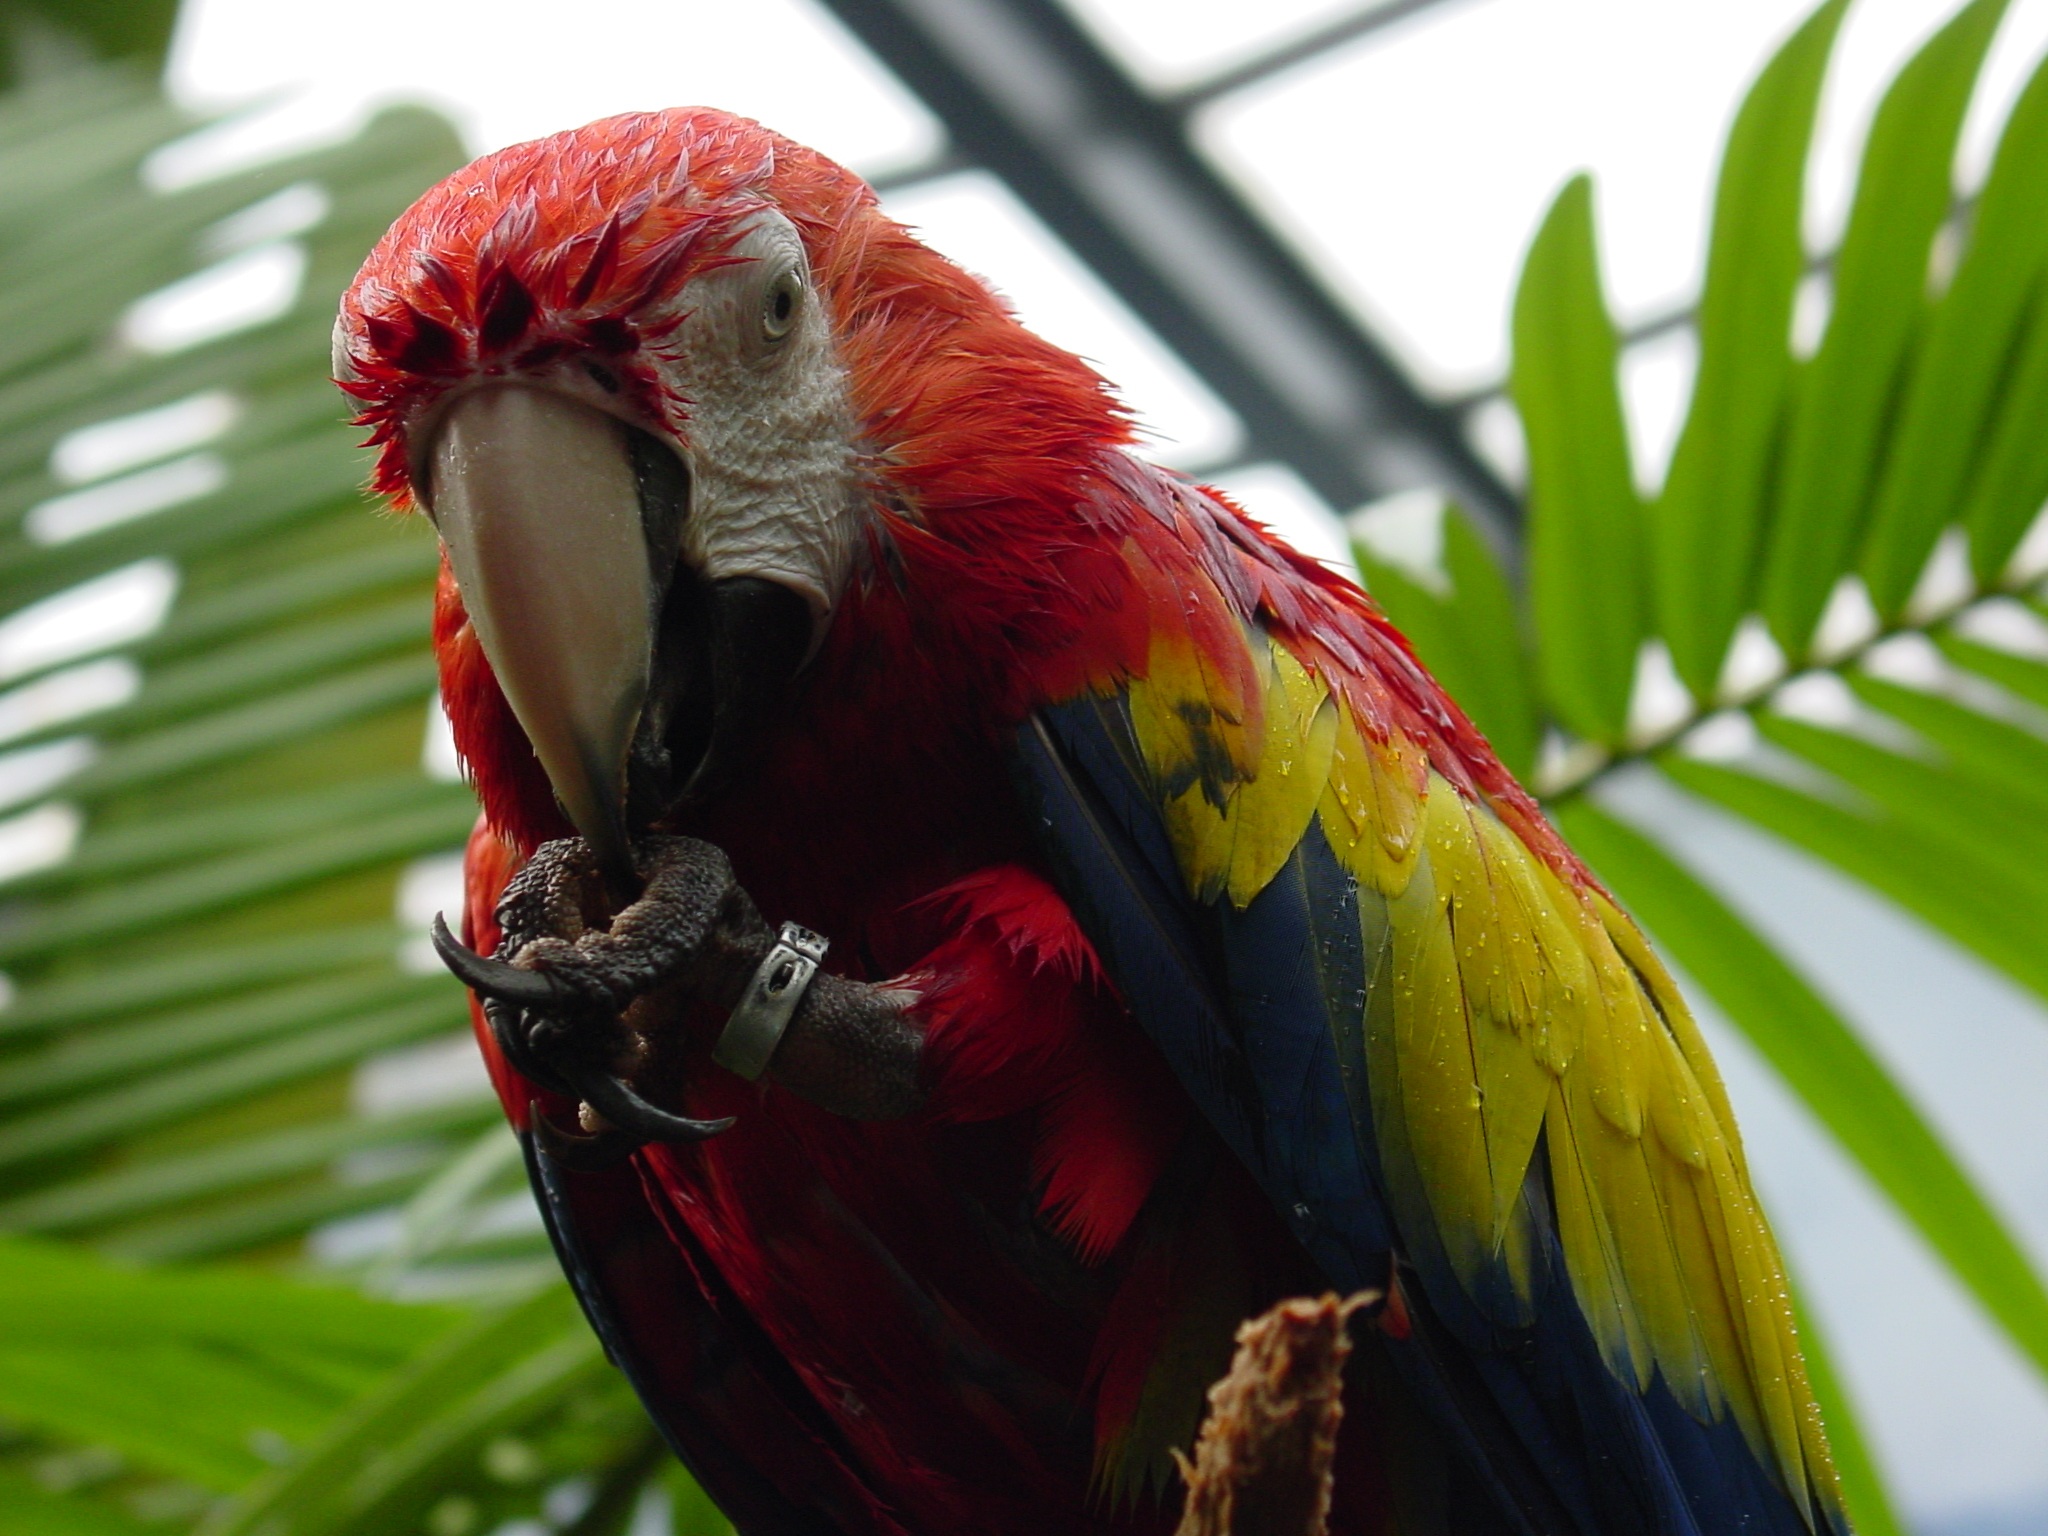
bird, wing, animal, beak, fauna, plumage, lorikeet, tropical bird, macaw, close up, vertebrate, parrot, ave, parakeet